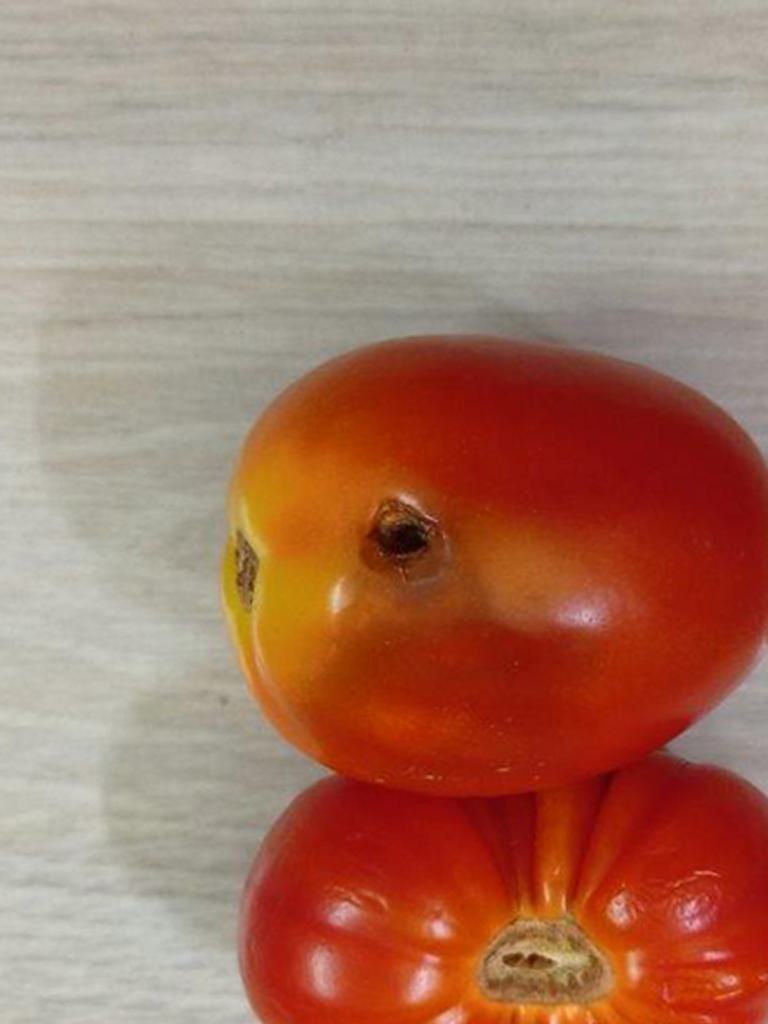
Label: Rotten